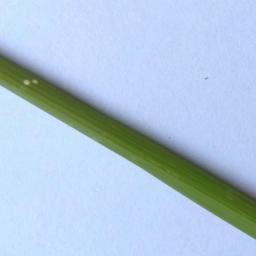
Label: Rice___Leaf_Blast